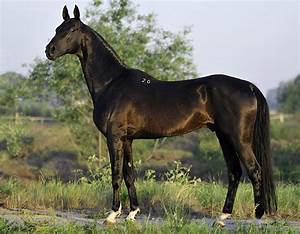
Label: horse